Mikel Arruabarrena

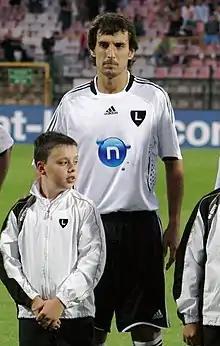
Arruabarrena with Legia Warsaw

Mikel Arruabarrena Aranbide (born 9 February 1983) is a Spanish former professional footballer who played as a centre-forward, currently manager of SD Beasain.